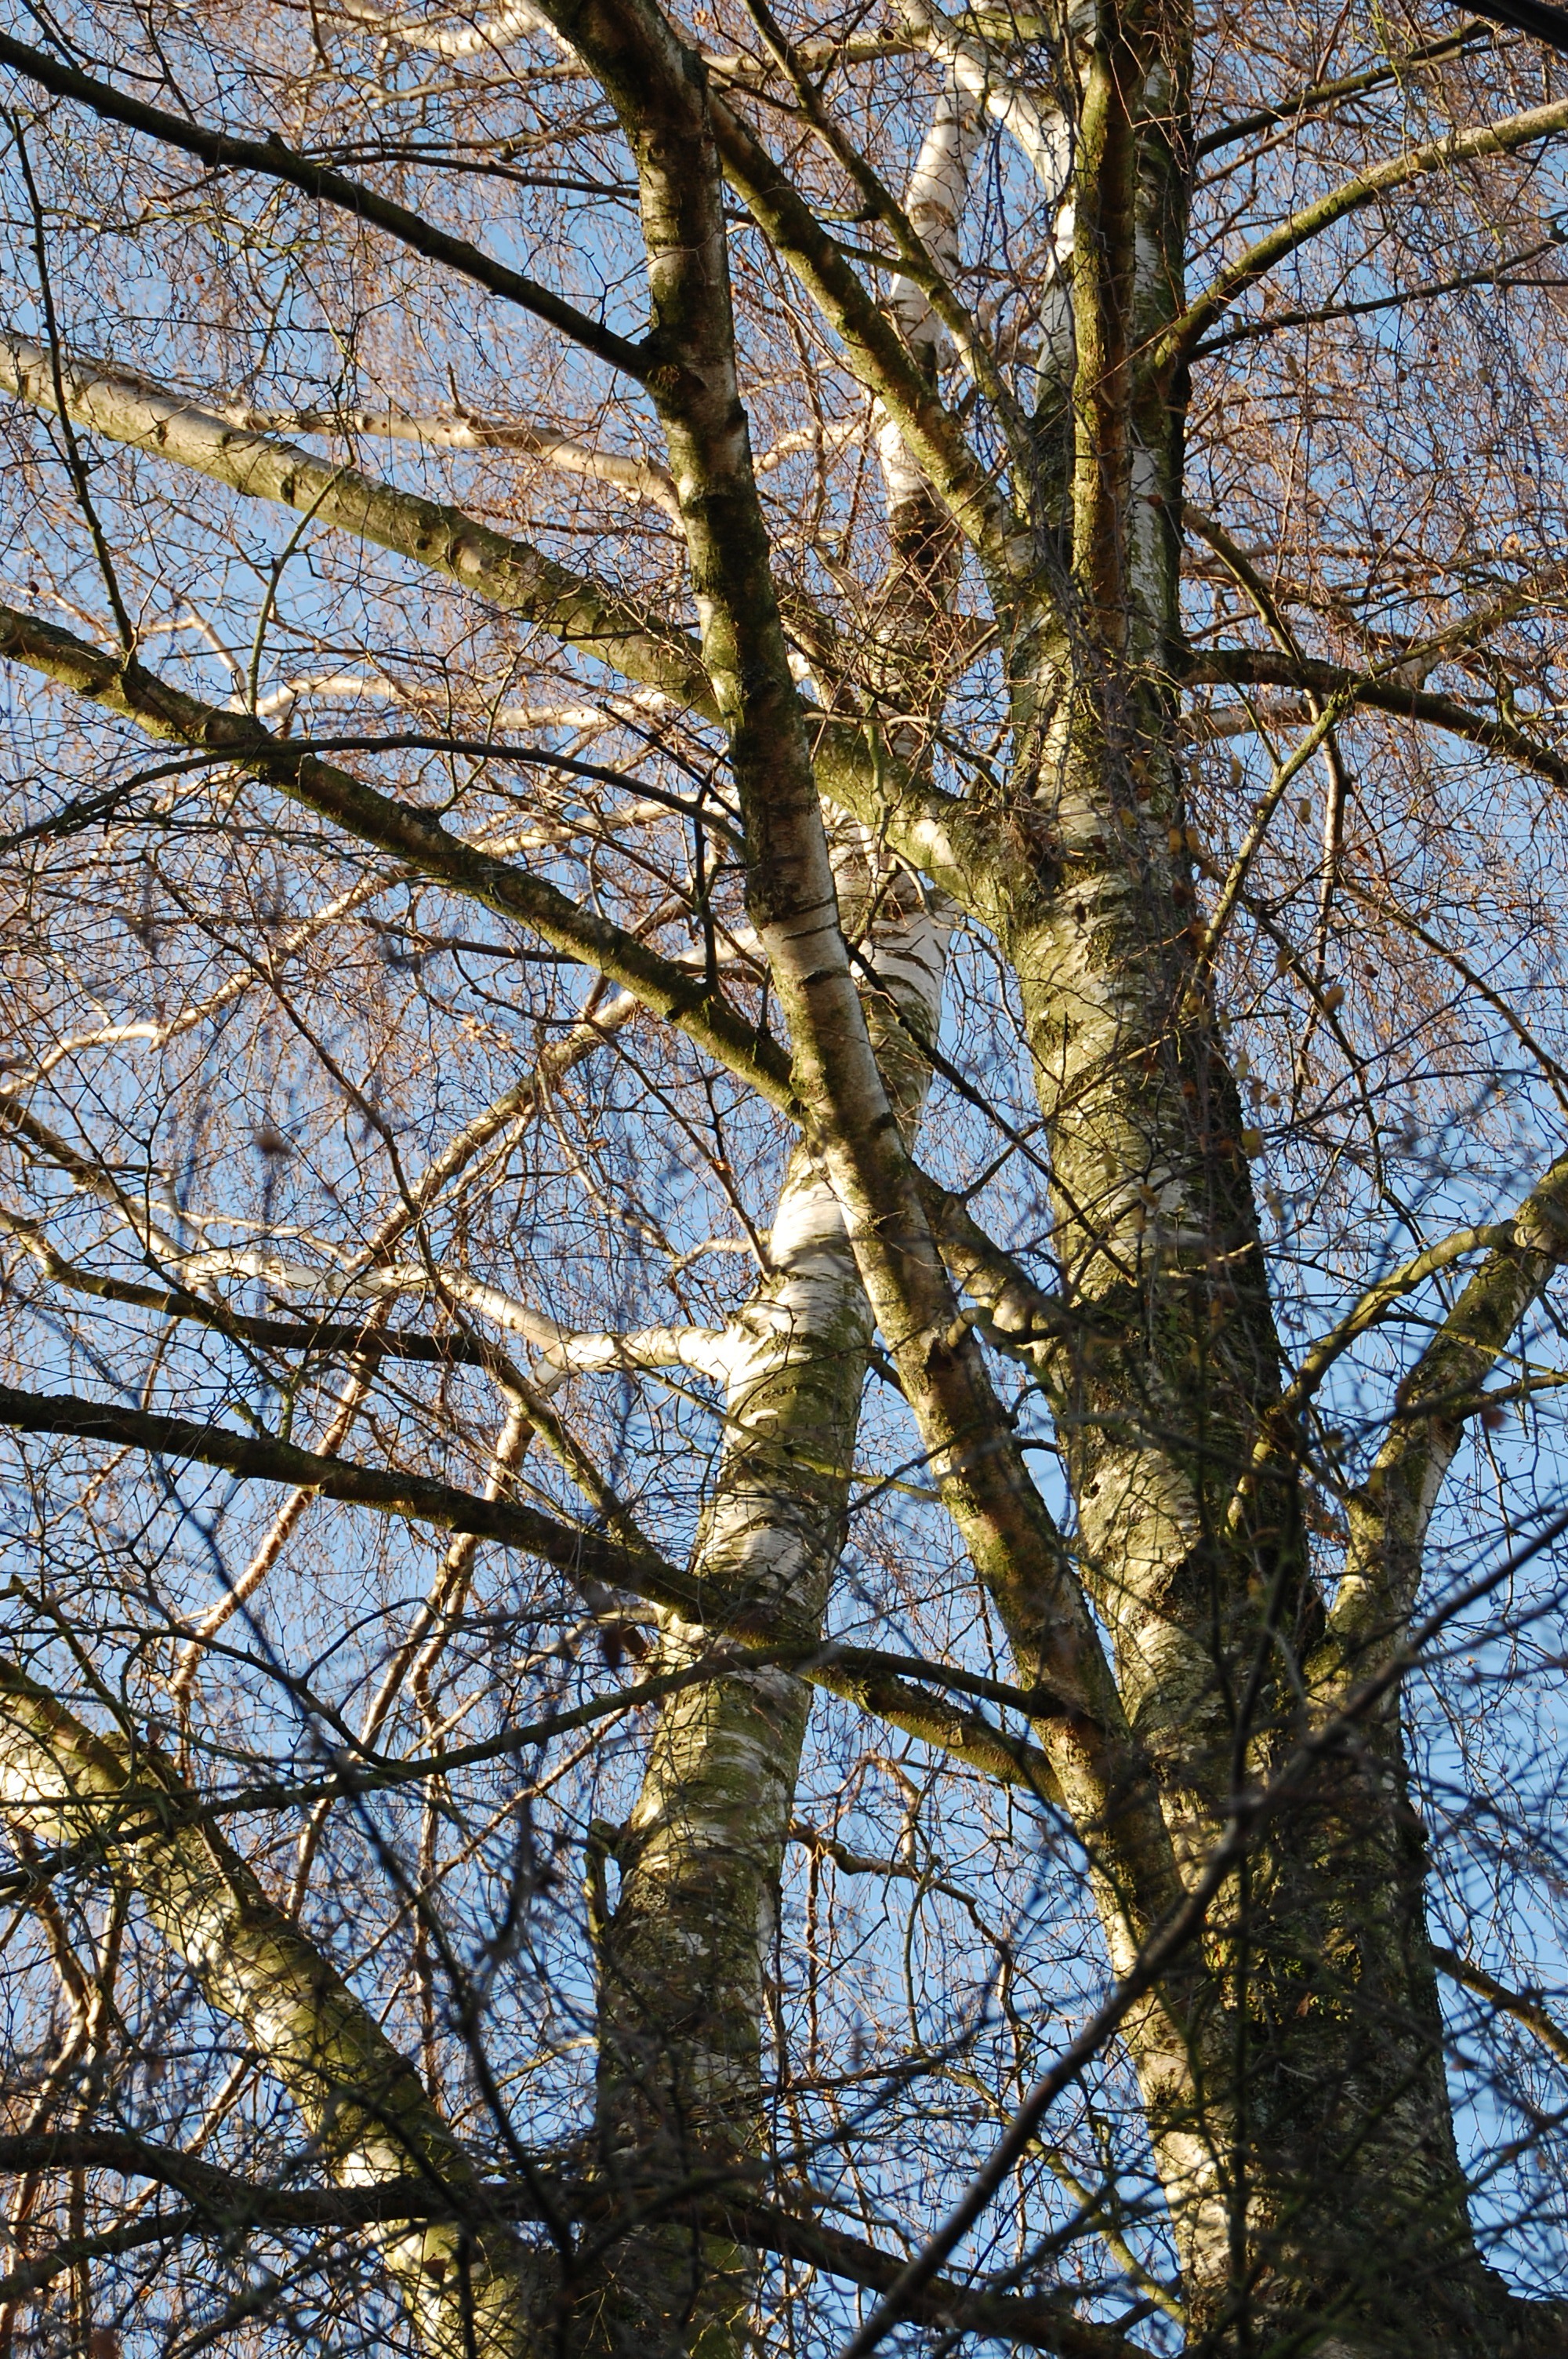
landscape, tree, nature, forest, branch, winter, plant, sunlight, leaf, flower, trunk, spring, autumn, season, trees, deciduous, woodland, flowering plant, woody plant, land plant